Nadreality Show

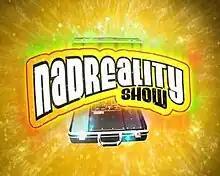
Nadreality show's logo.

Nadreality Show is a Bosnian TV show and reunion of some of the old crew from "Top lista nadrealista", the late 80s and early 90s crew.